Girl of the Uchter Moor

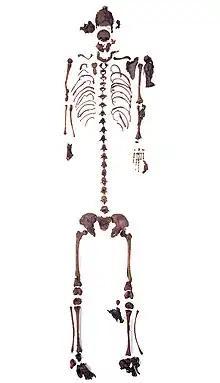
Skeleton of the girl

The Girl of the Uchter Moor, also known as Moora, is the name given to a female Iron Age bog body discovered in 2000 in marshland near Uchte, Germany. The remains include vertebrae, hair, and skull pieces. The studies of the body began in 2005. The radiocarbon dating performed at the University of Kiel showed that Moora had died between 764 and 515 BC. Despite common Iron Age burial practices, the body was not cremated. All the body parts are estimated to have been found except for one scapula.